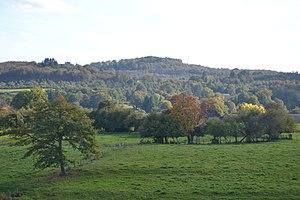
Le puy de Bar (534 m.), commune de Château-Chervix (Haute-Vienne, France).
Les monts de Fayat sont un petit massif appartenant au Massif central, situé au sud du département de la Haute-Vienne et en bordure nord du département de la Corrèze, bordé à l'est par la Briance, qui le sépare du plateau de Millevaches, et à l'ouest par les monts de Châlus. Il scinde en deux parties le plateau limousin, la plus grande au nord qui s'étage autour de la vallée de la Vienne, l'autre au sud qui est limitée dans sa partie sud par la vallée de la Vézère. Il constitue à ce titre la partie la plus élevée de ce plateau.